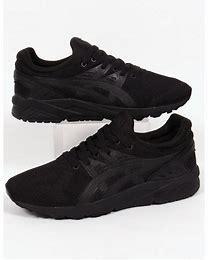
Brand: Asics
Model: Gel Kayano EVO